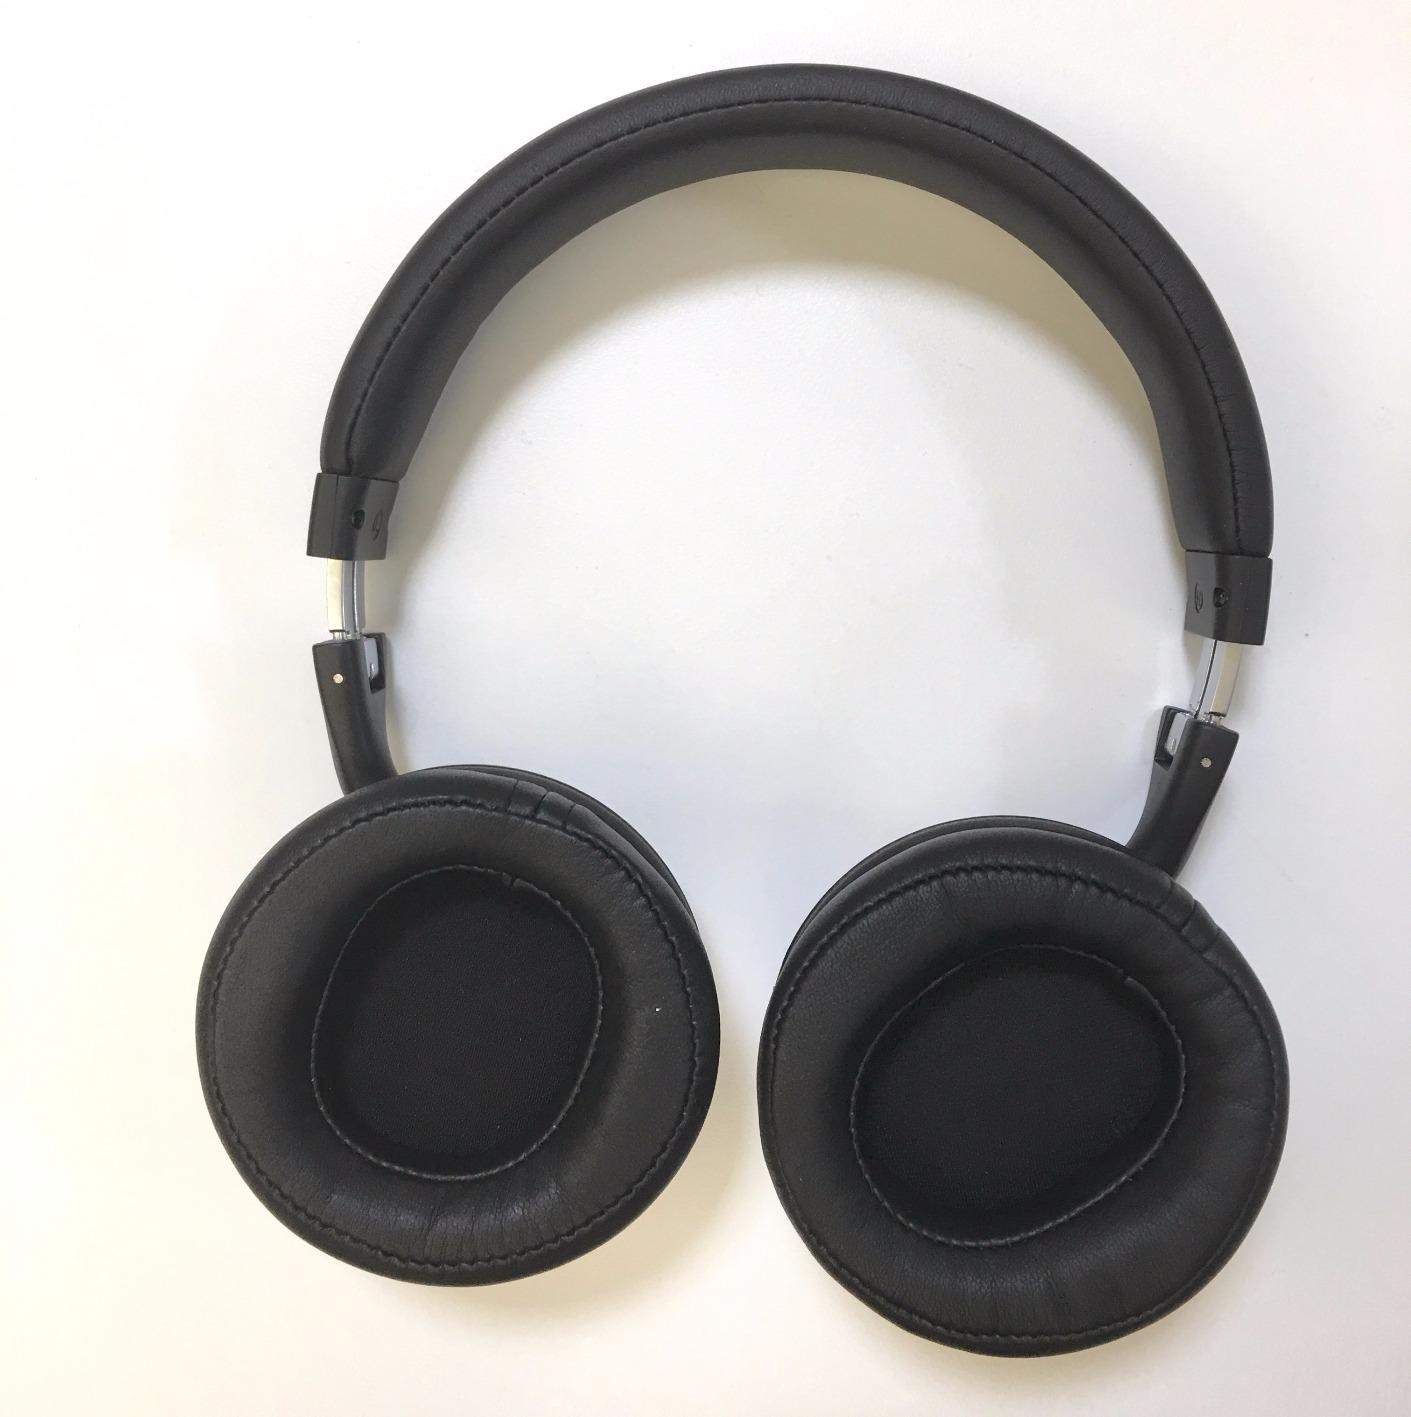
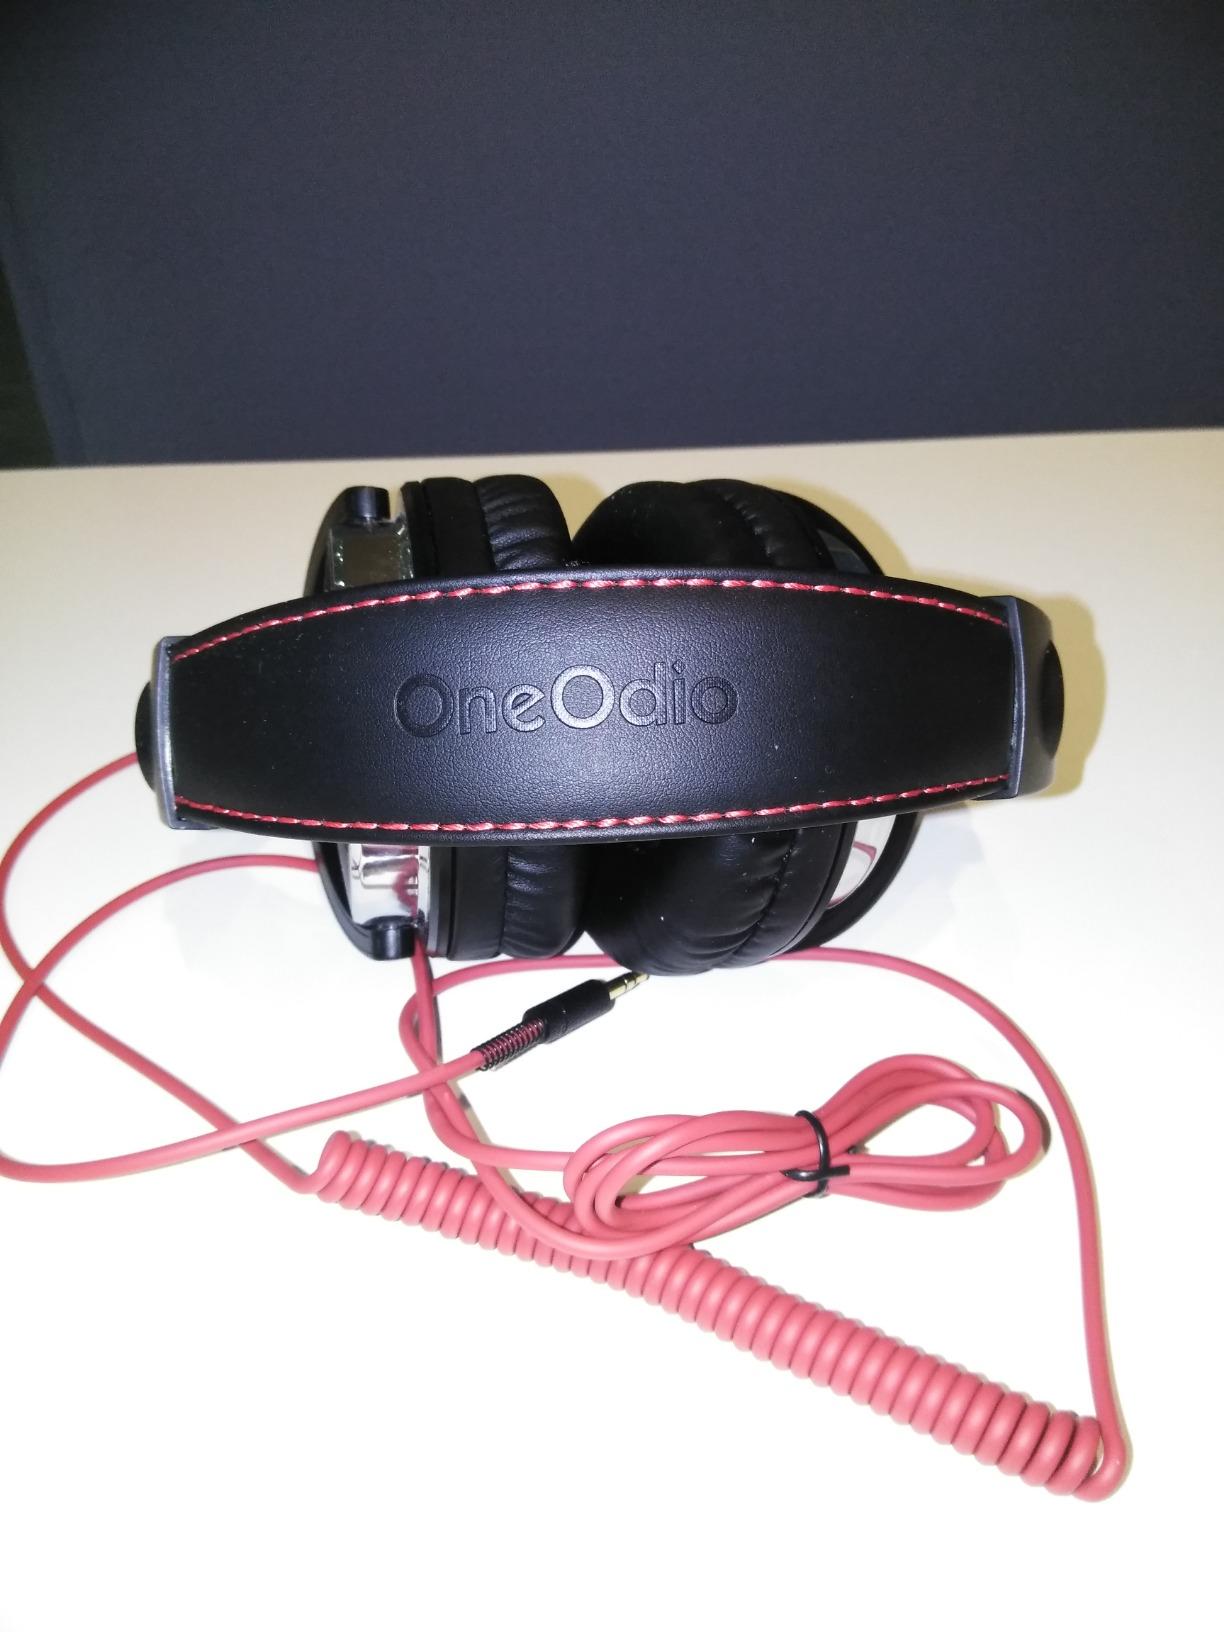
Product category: headphones
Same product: no